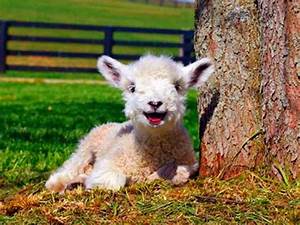
Label: sheep